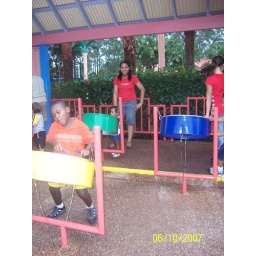
Justin and Hailey playing the steelpan at Seaworld. Thats Nadine in the red shirt behind Hailey.